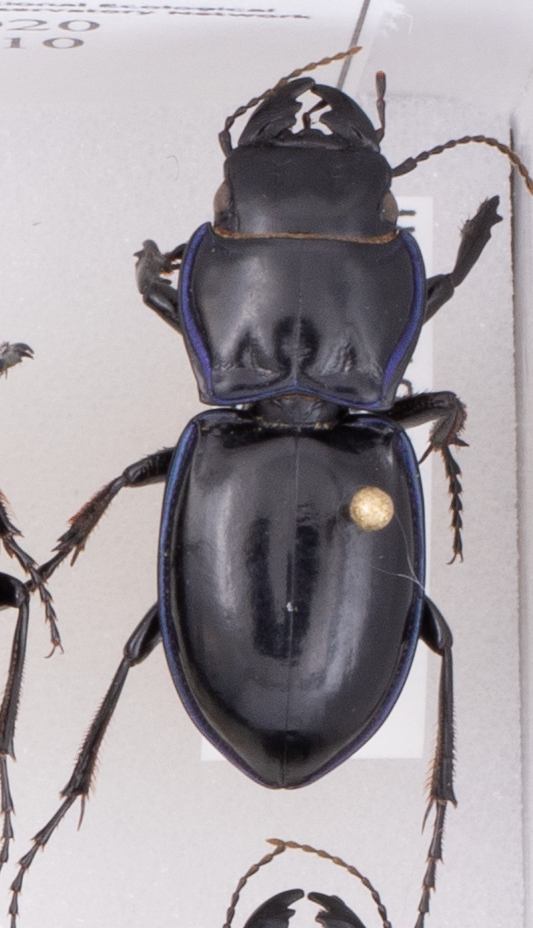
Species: Pasimachus elongatus
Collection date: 2020-09-02
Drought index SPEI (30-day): -1.77
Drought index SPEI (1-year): -0.9
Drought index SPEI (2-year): -0.2